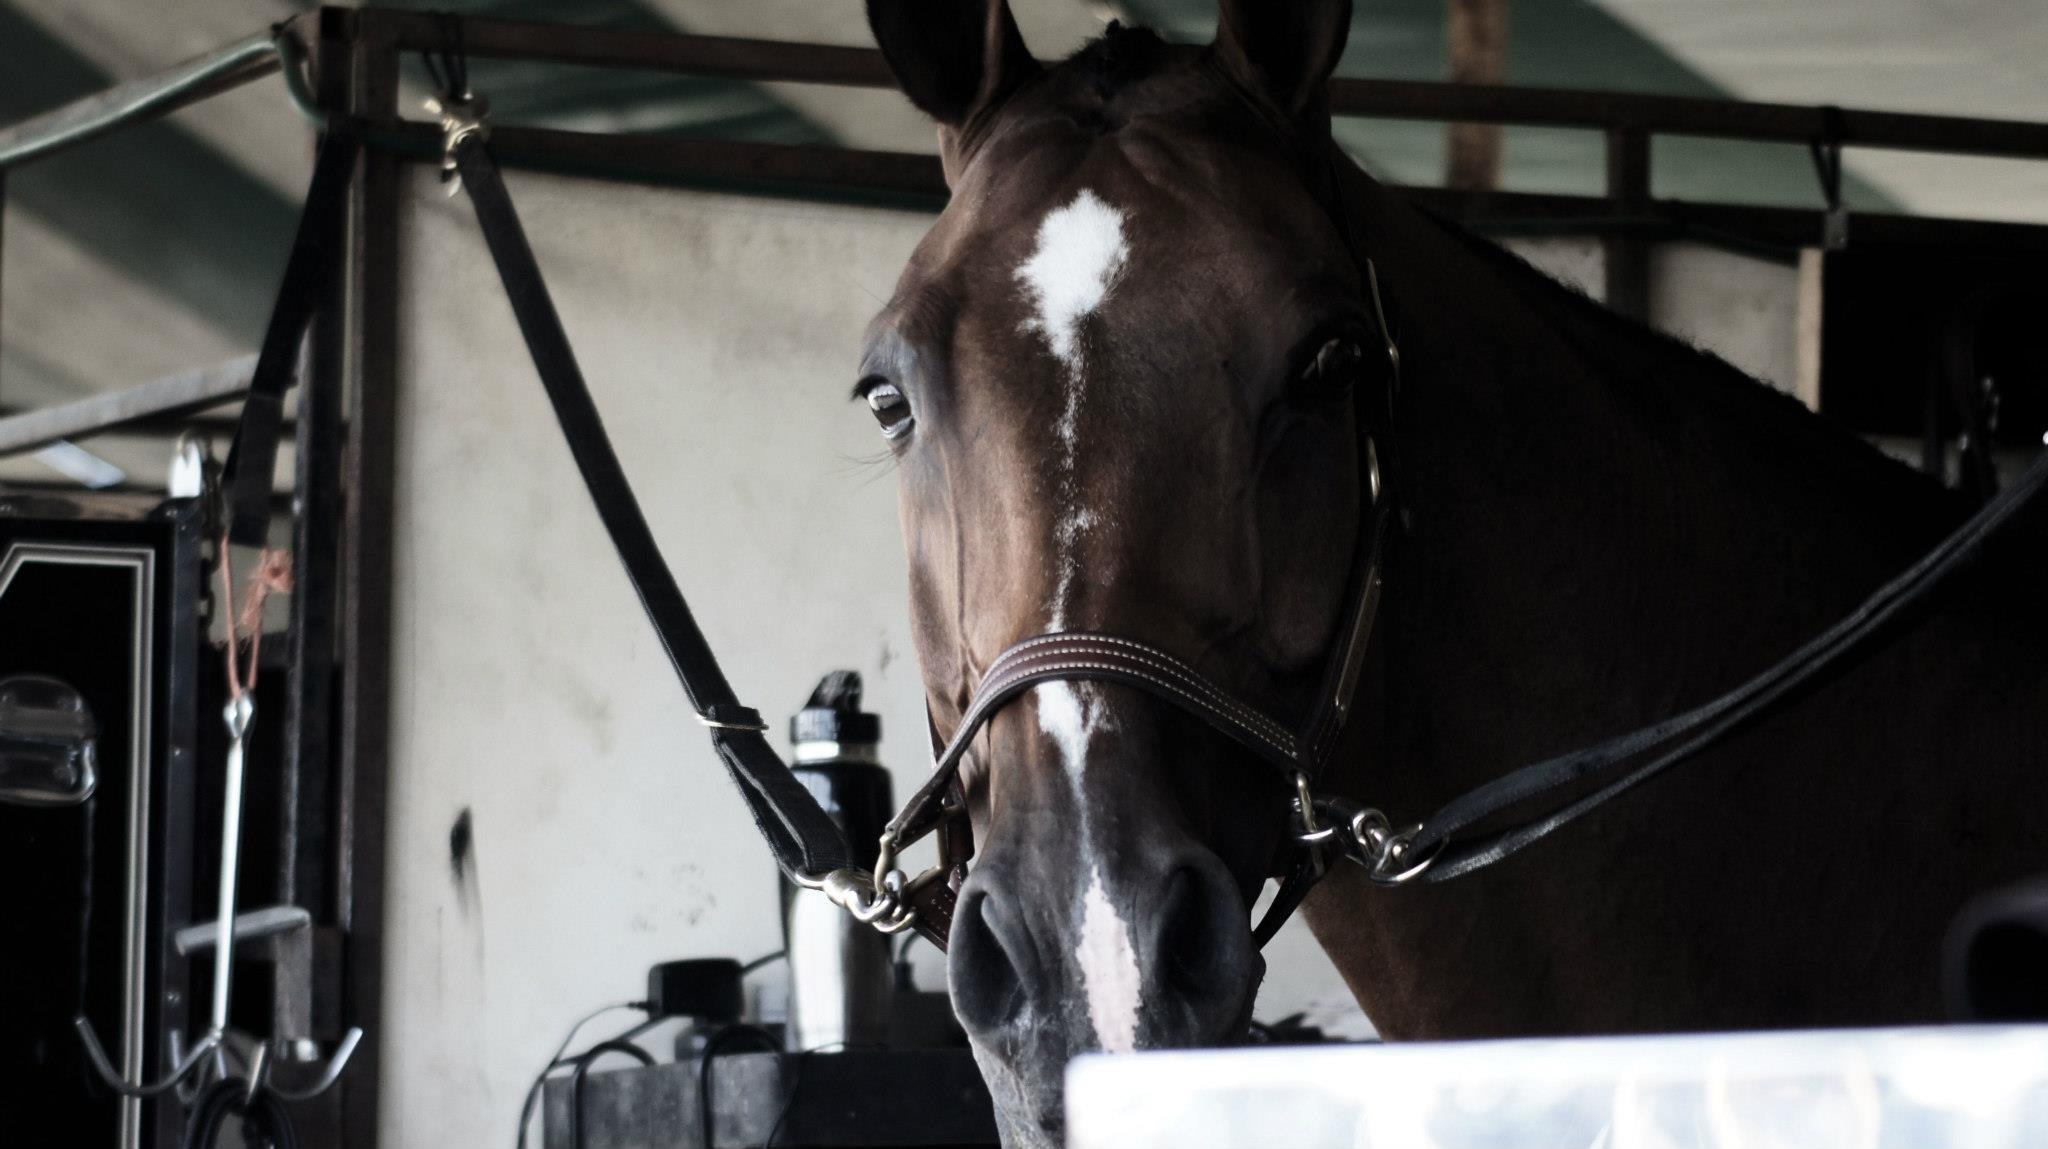
horseback, horse, rein, stallion, equestrian, bridle, equine, competition, halter, horse like mammal, horse harness, horse tack